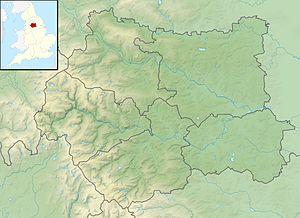
Black Hill est un sommet du Royaume-Uni culminant à 582 mètres d'altitude dans la chaîne des Pennines, à la frontière entre les comtés du Yorkshire de l'Ouest, dont il est le point culminant, et du Derbyshire, en Angleterre. Il fait partie du parc national de Peak District. Il est couvert de tourbe, ce qui contribue à l'aspect sombre évoqué par son nom, et son environnement fragile est particulièrement mouvant. Longtemps inhospitalier, il a toutefois bénéficié d'efforts d'aménagement, tant au niveau de la randonnée pédestre que de la revégétalisation du site.
Le Chevin est le nom donné à la crête sur le côté sud de Wharfedale à Leeds, dans le Yorkshire de l'Ouest, en Angleterre. Cette crête surplombe la ville d'Otley et, à ce titre, est souvent connu comme Otley Chevin.